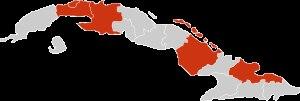
Cet article présente la situation et les efforts en ce qui concerne la grippe A H1N1 de 2009-2010 par pays et continents, par ordre alphabétique.